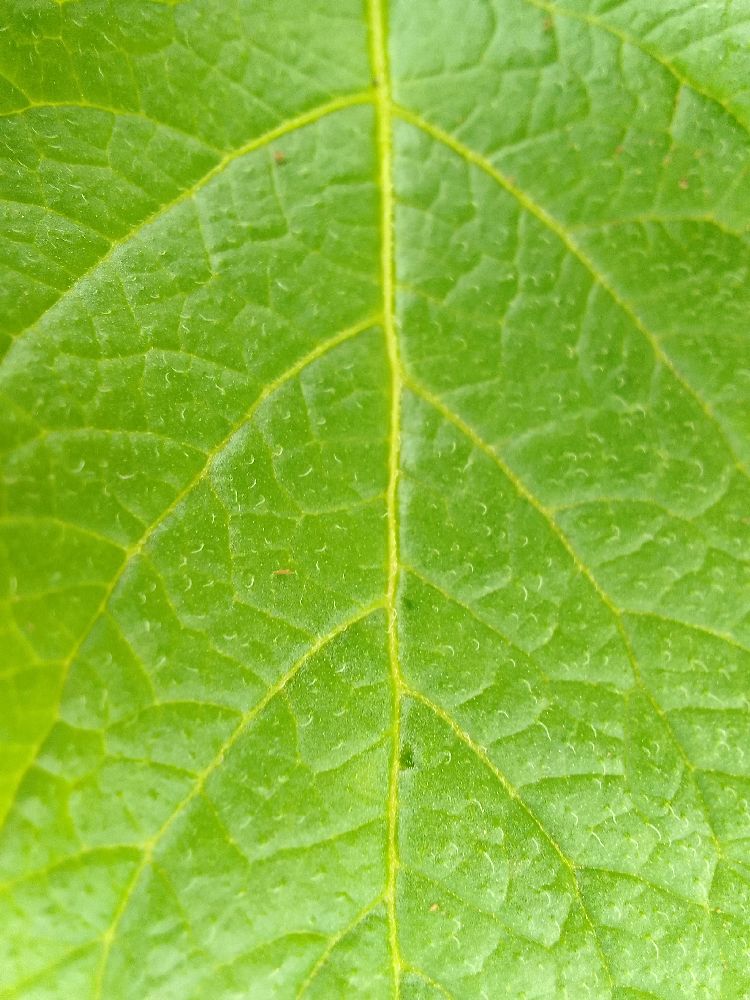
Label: Healthy